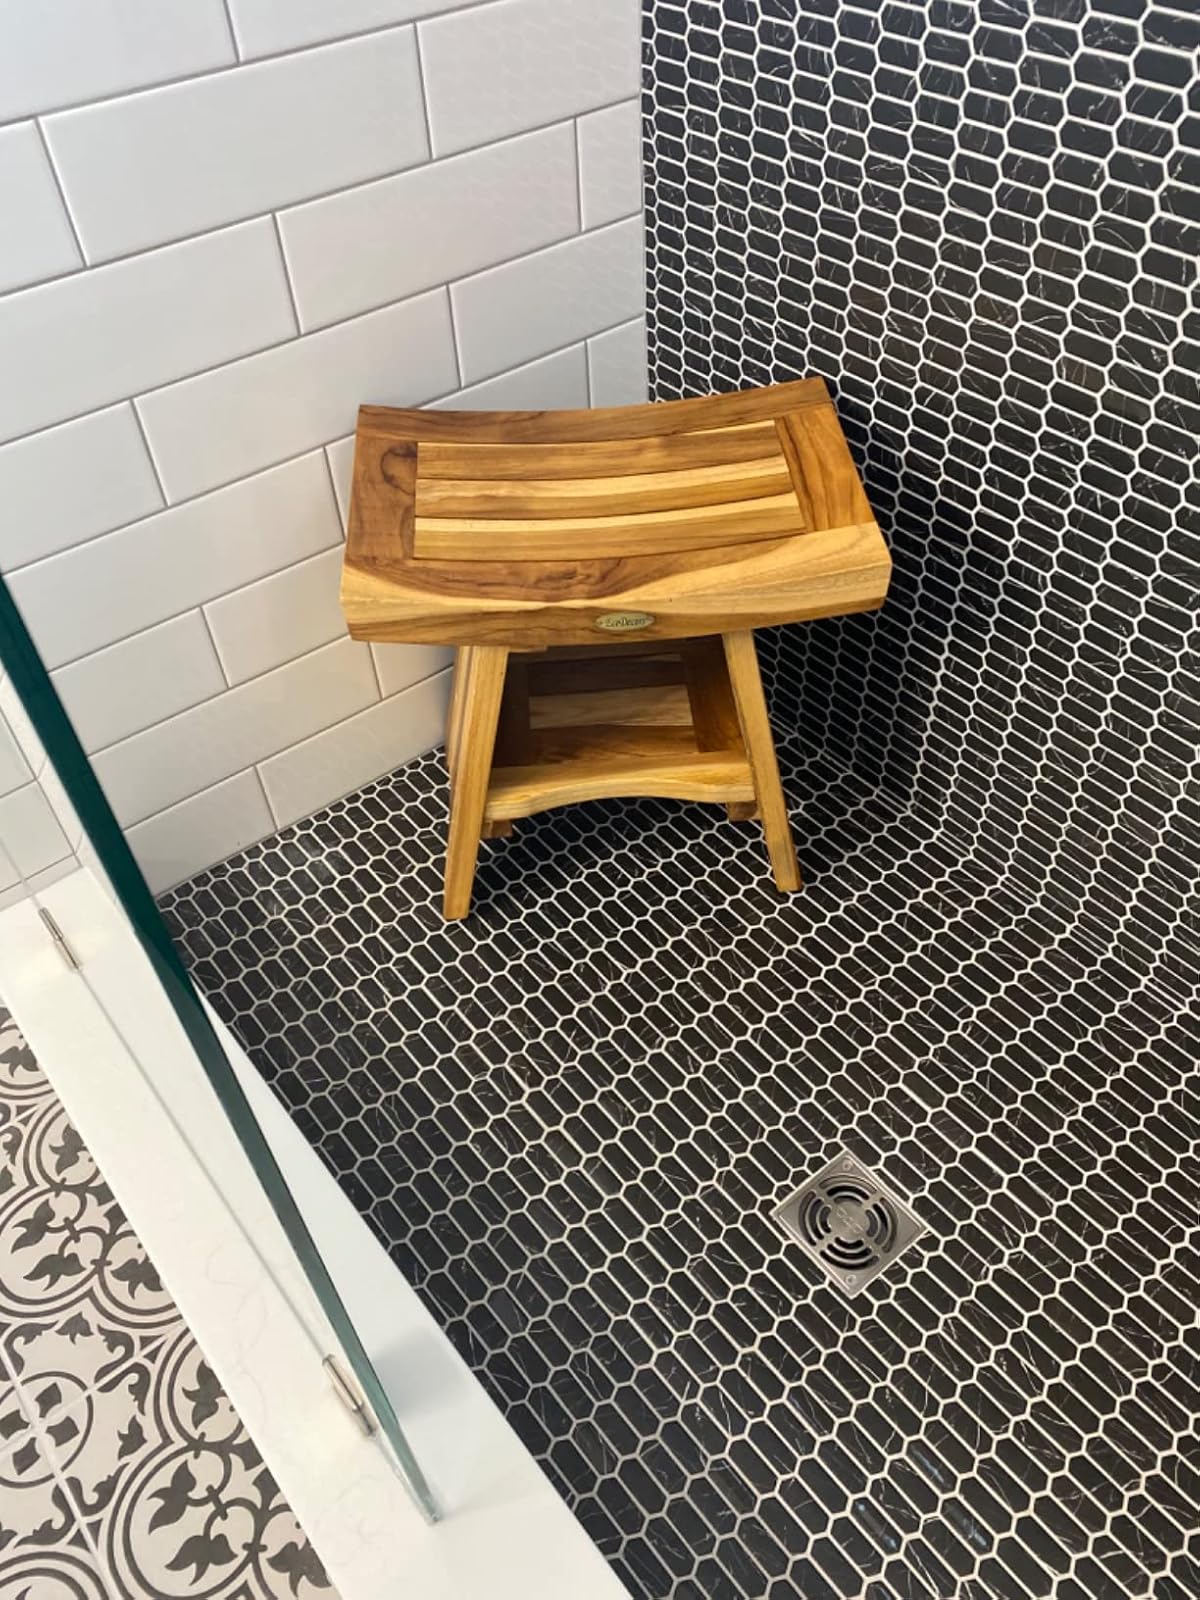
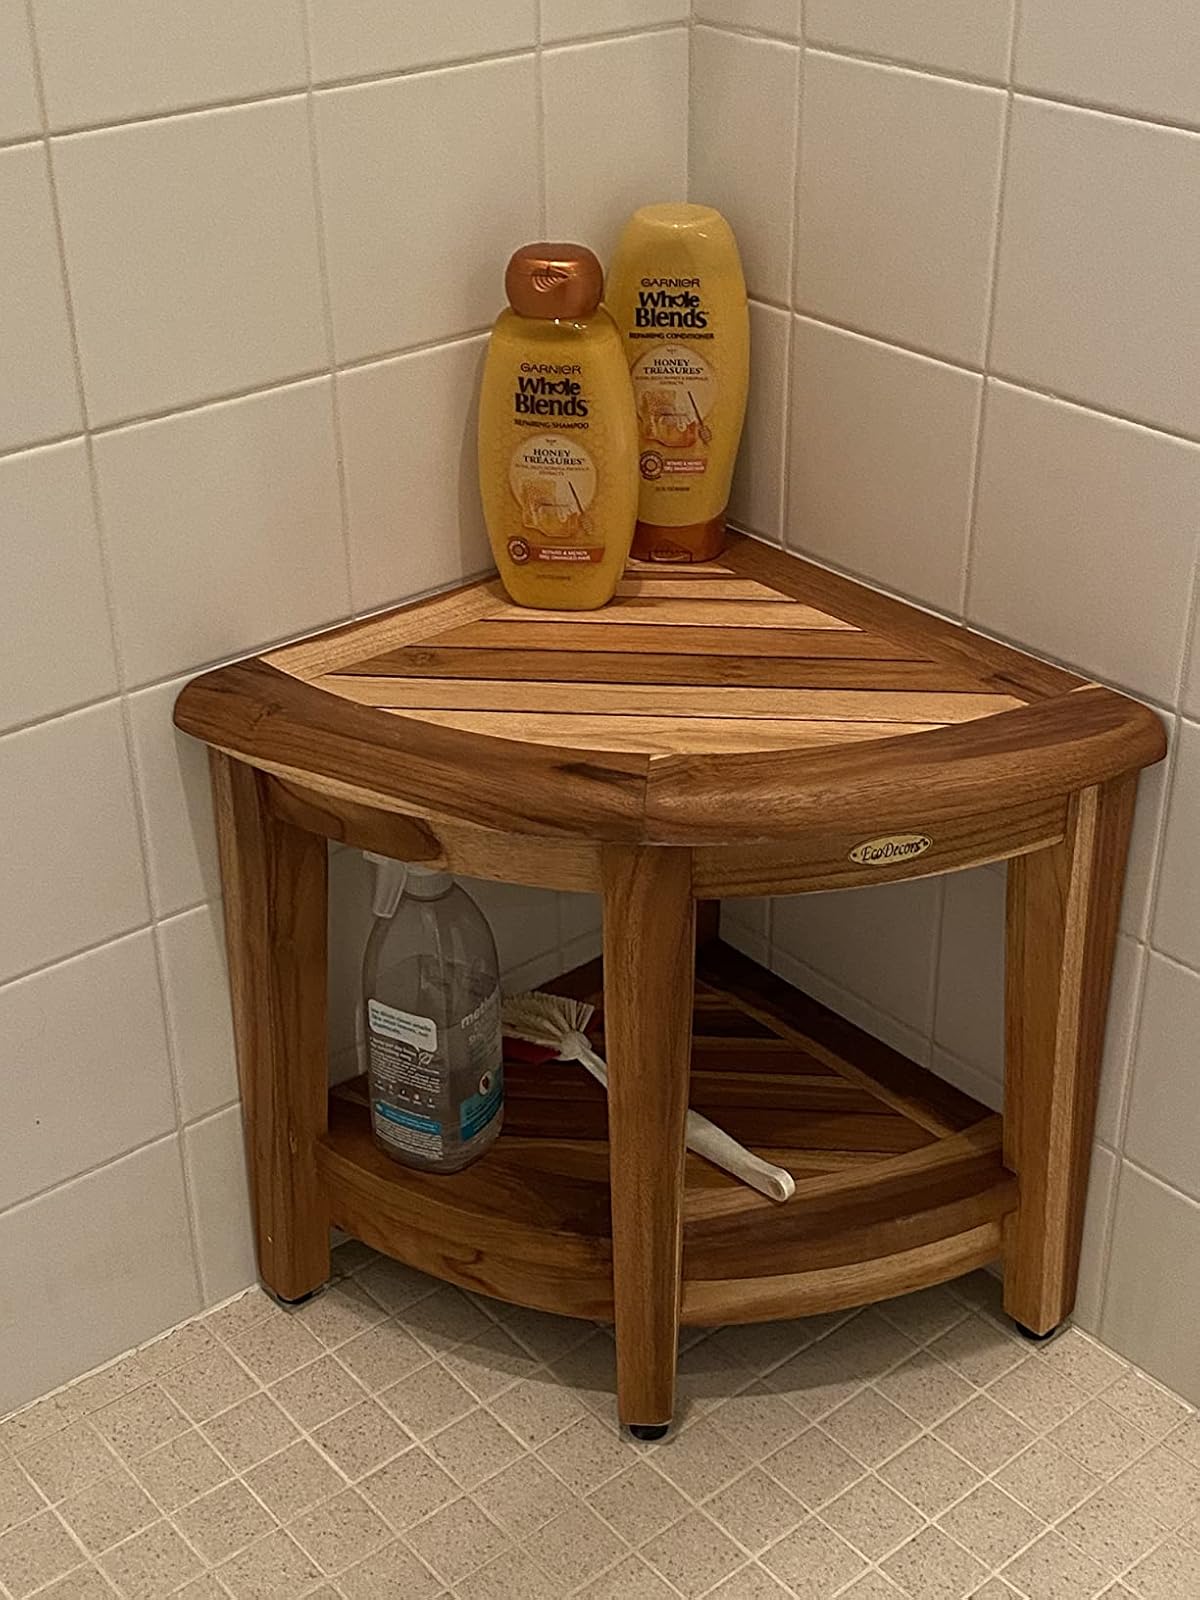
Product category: stool
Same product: no